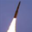
Label: rocket